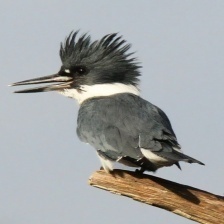
Species: BELTED KINGFISHER
Scientific name: MEGACERYLE ALCYON